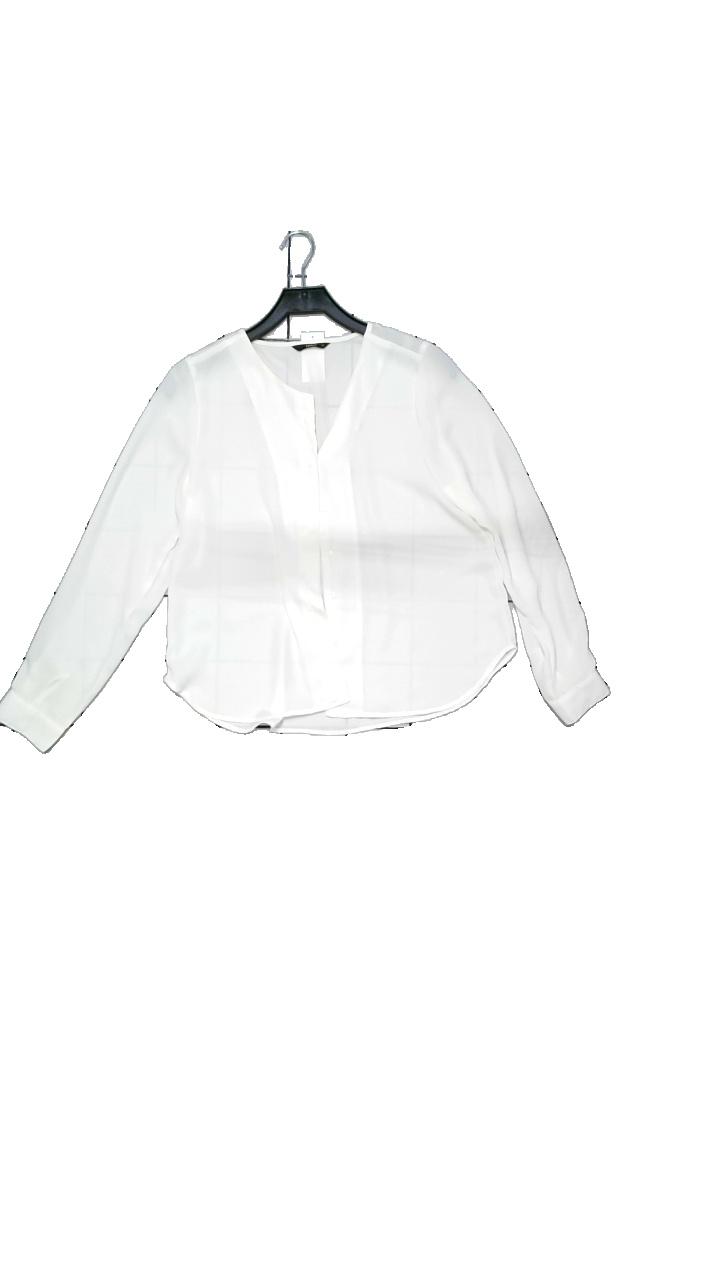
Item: Blouse (Ladies)
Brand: Only
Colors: White
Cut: Regular, Loose
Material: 100% polyester
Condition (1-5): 4
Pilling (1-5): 4
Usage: Reuse
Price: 50-100